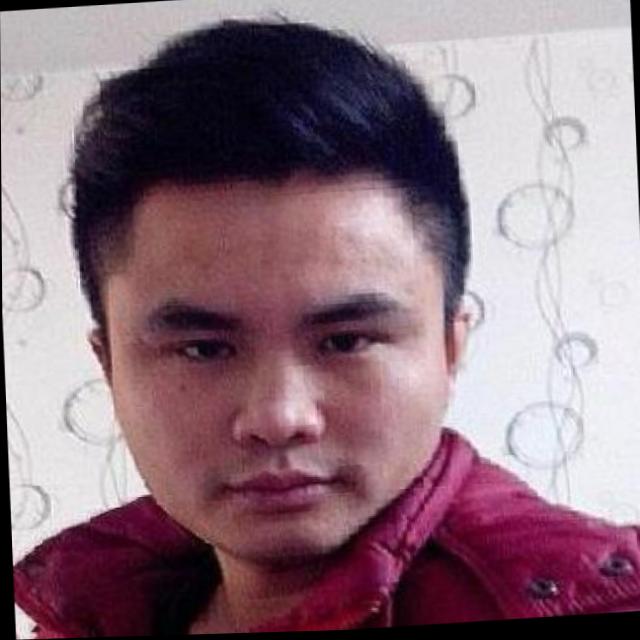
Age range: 21-44